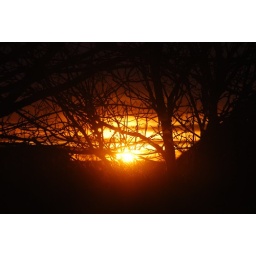
the view from the kitchen window this morning as the sun came up over the North Sea